Chance Brothers

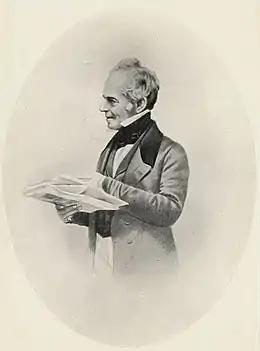
Robert Lucas Chance – from a photograph

Robert Lucas Chance (8 October 1782 – 7 March 1865), known as 'Lucas', bought the British Crown Glass Company's works in Spon Lane in November 1822. The company specialised in making crown window glass. The company ran into difficulty and its survival was guaranteed in 1832 by investment from Chance's brother, William (29 August 1788 – 8 February 1856) who owned an iron factoring business in Great Charles Street, Birmingham. After the partnership with the Hartley Brothers was dissolved in 1836, Lucas and William Chance became partners in the business, which was renamed "Chance Brothers and Company".